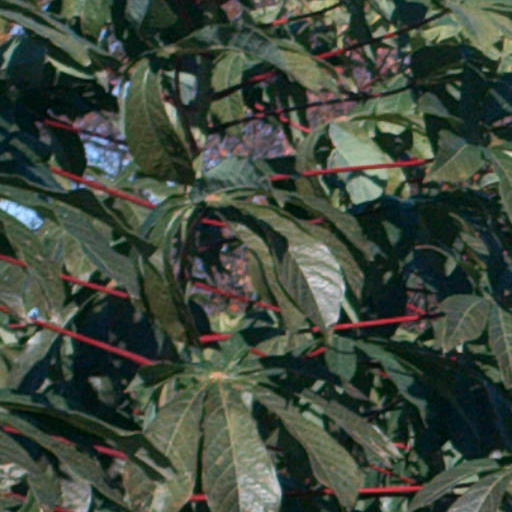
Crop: cassava